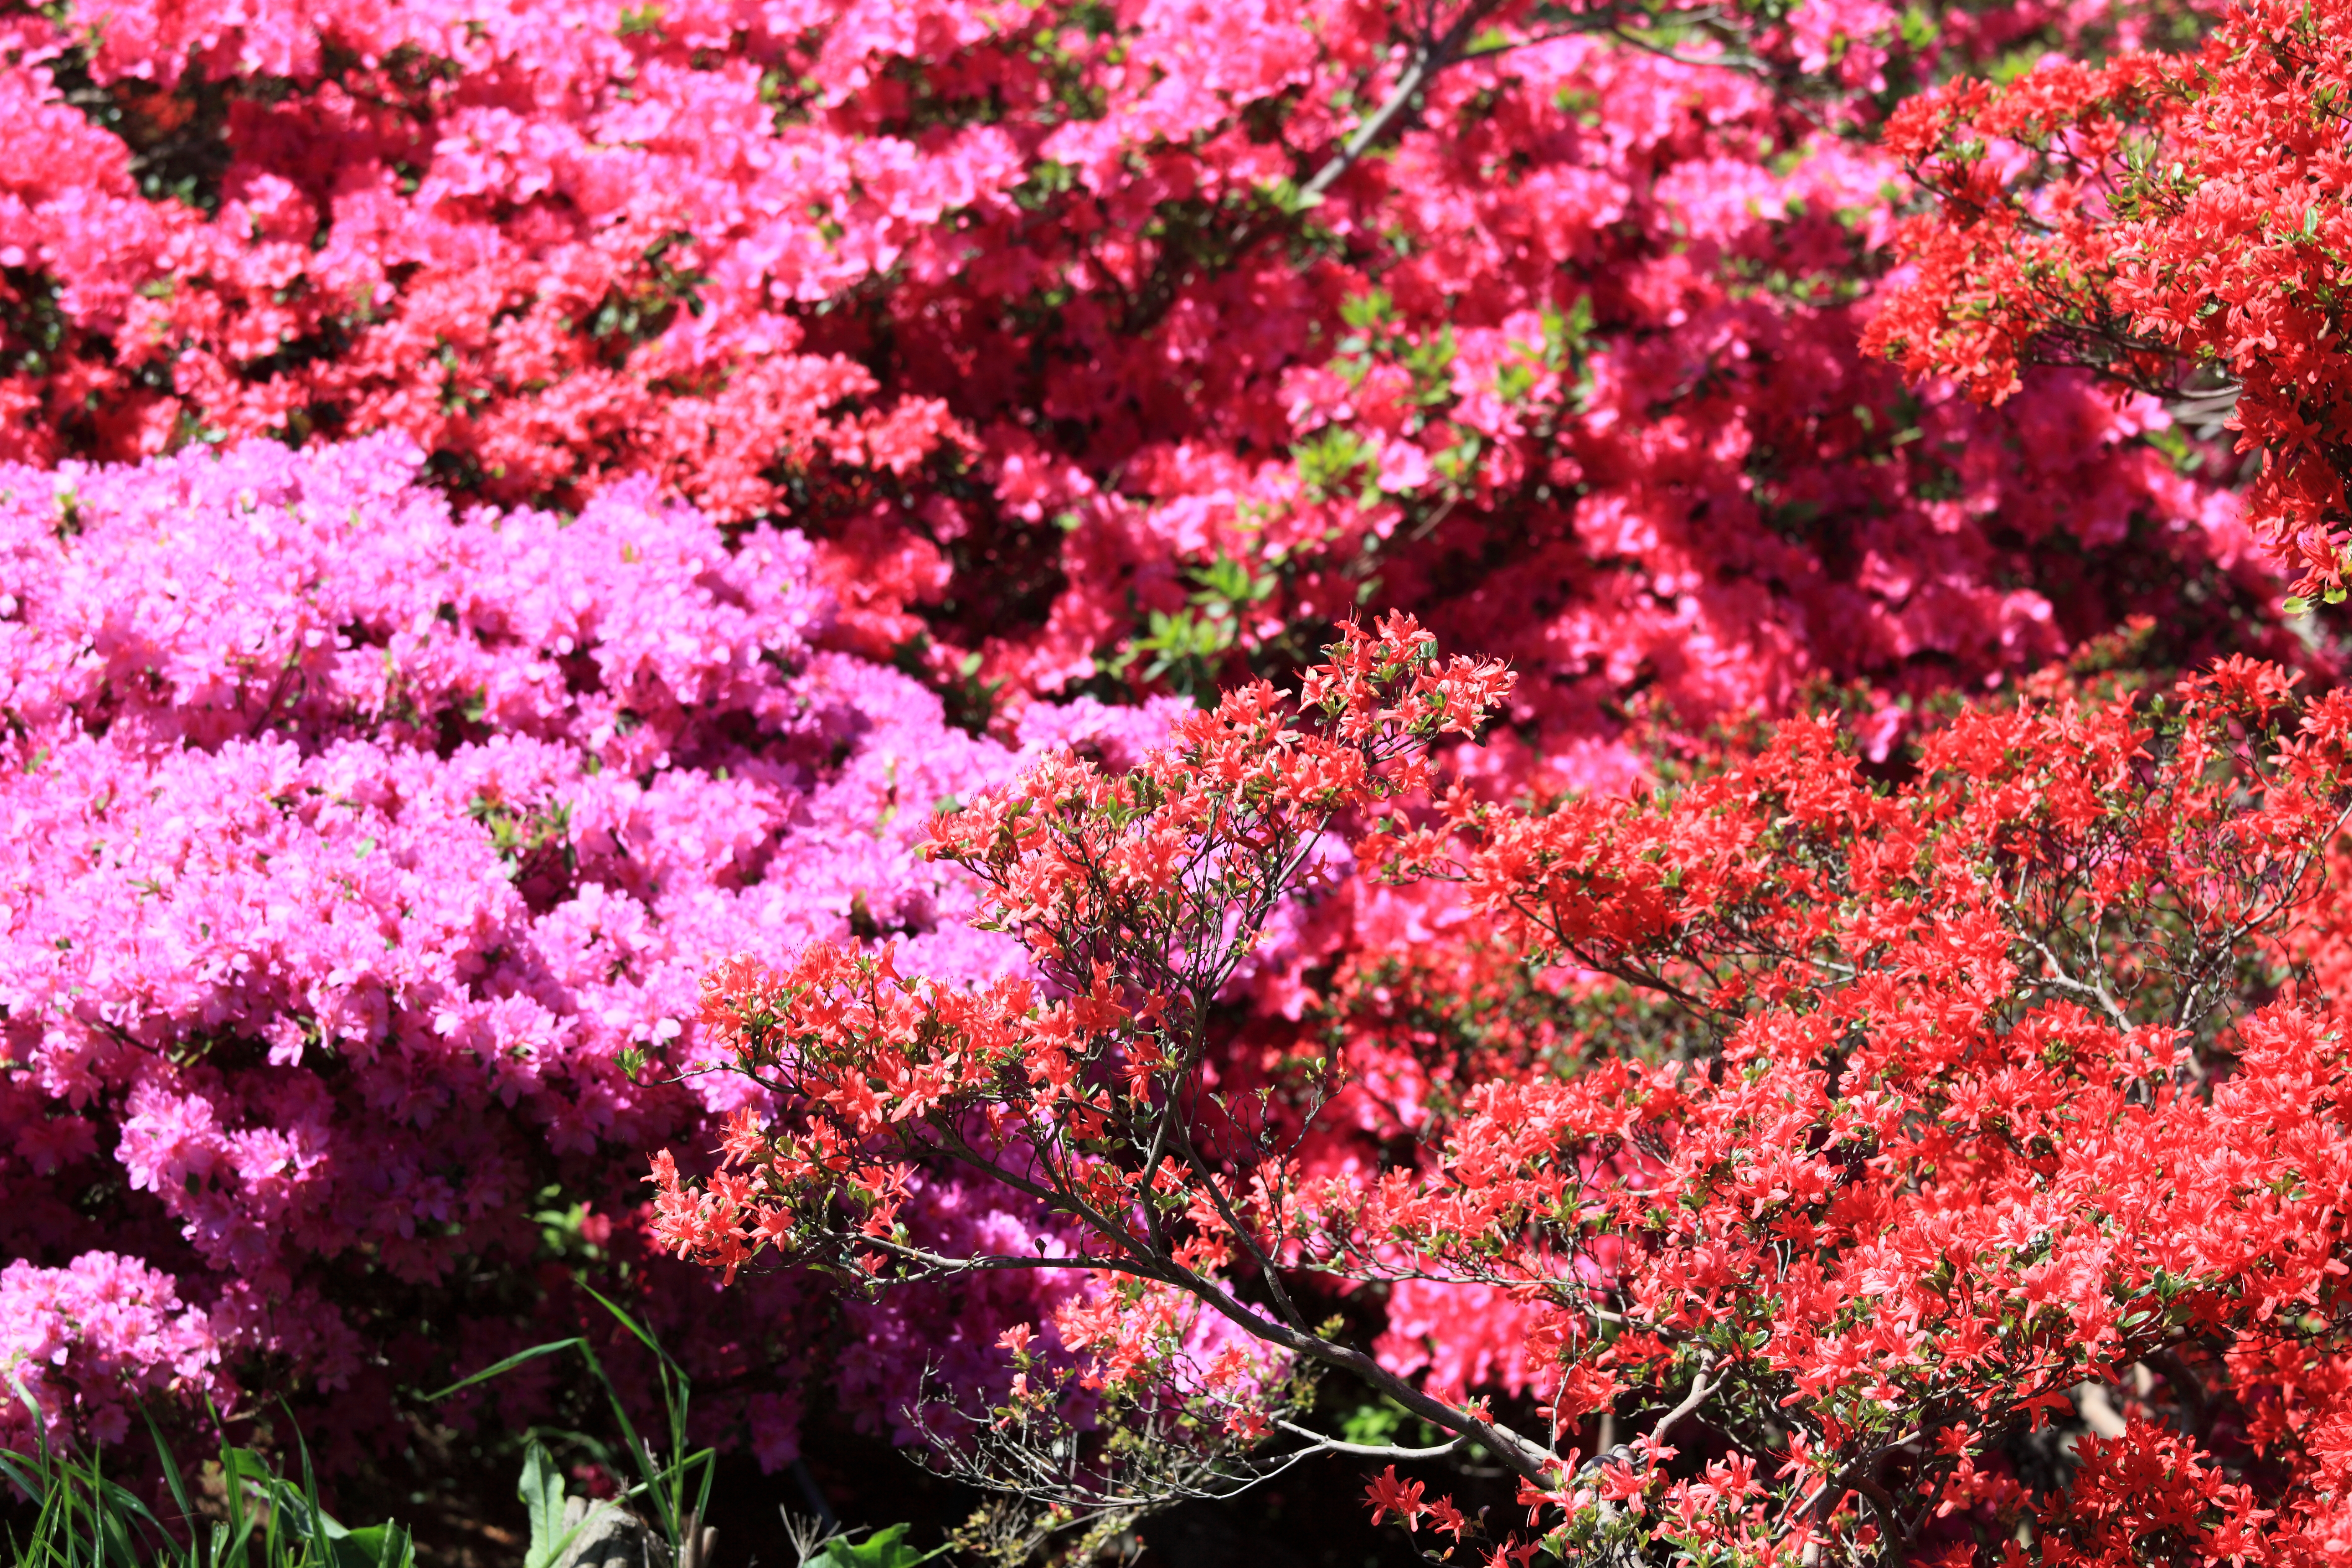
tree, branch, blossom, plant, leaf, flower, high, botany, cool image, shrub, rhododendron, 5d, hires, markii, hi, res, resolution, azalea, flowering plant, woody plant, land plant